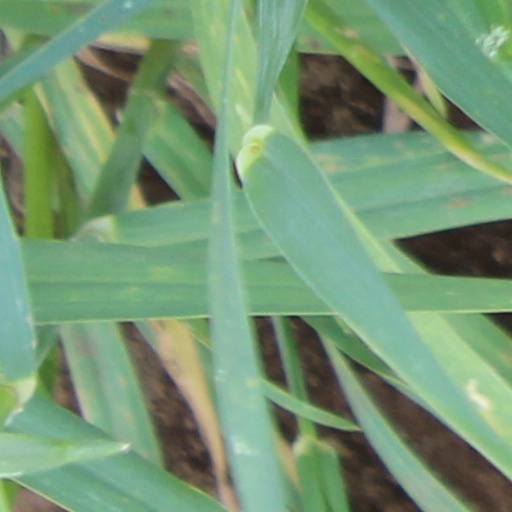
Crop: wheat